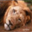
Label: lion